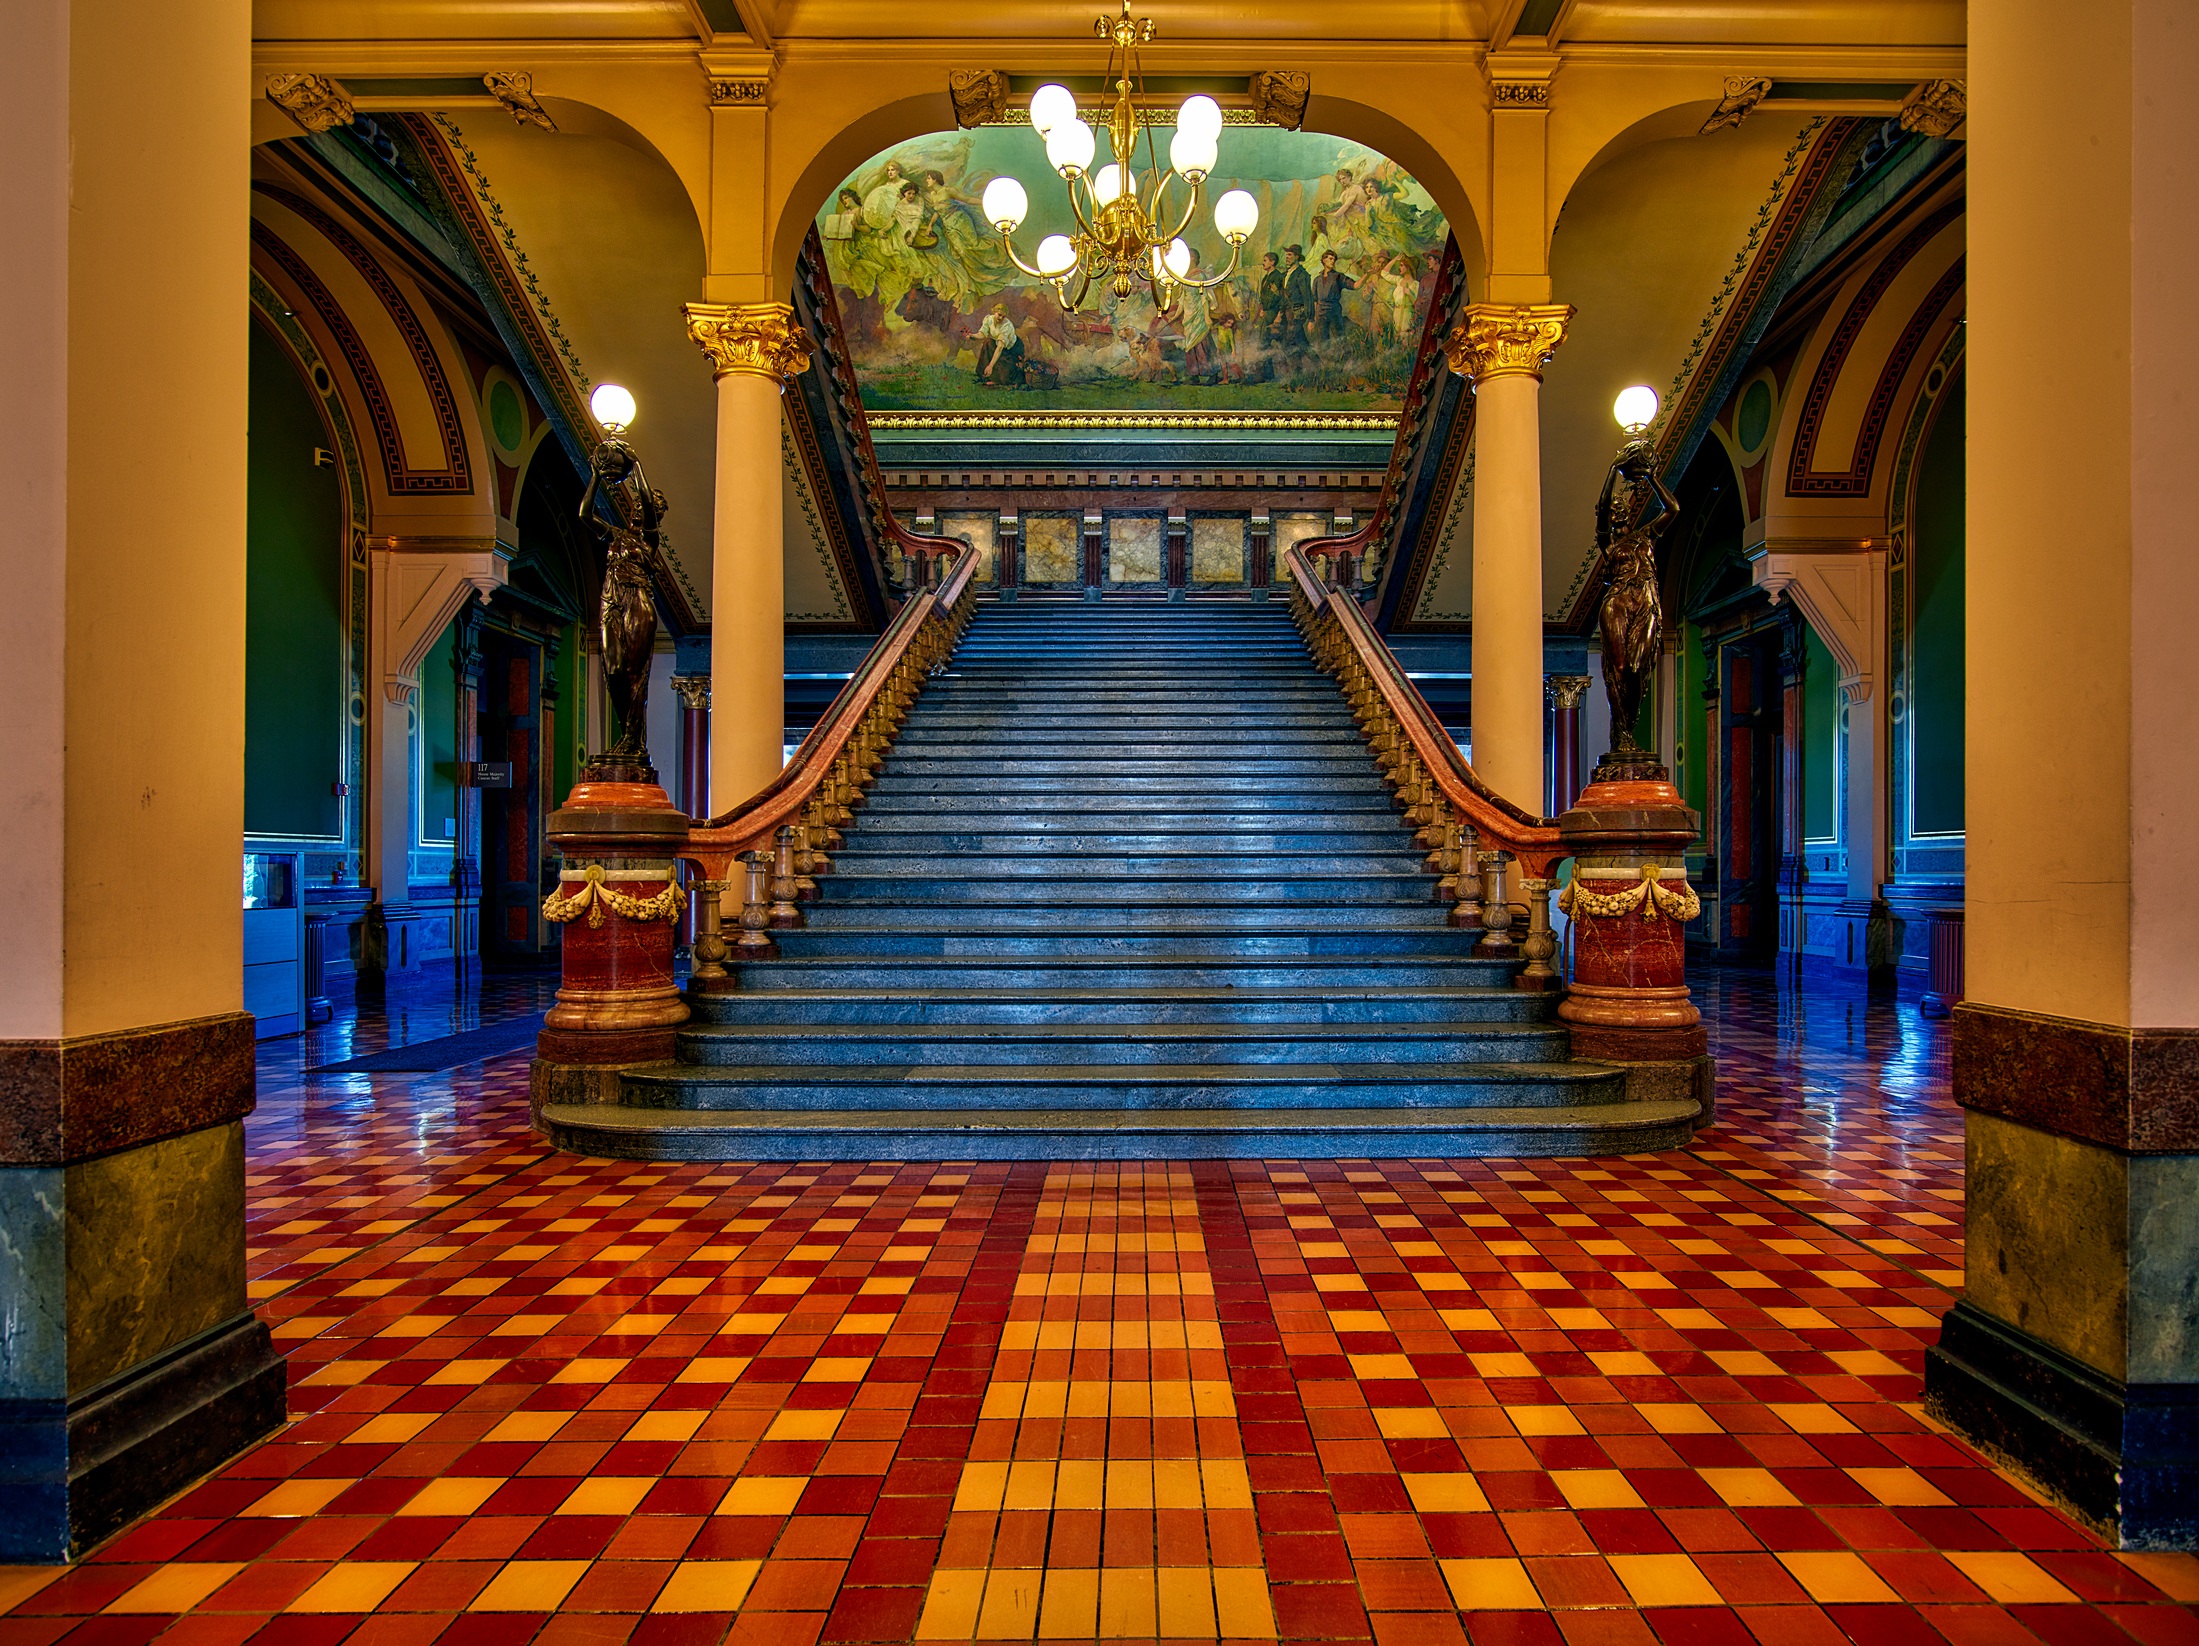
vintage, antique, mansion, interior, building, palace, old, stairway, place of worship, aisle, inside, hdr, indoors, lights, resort, marble, iowa, beautiful, ballroom, government, chandelier, estate, lobby, granite, screenshot, des moines, state capitol, grand staircase